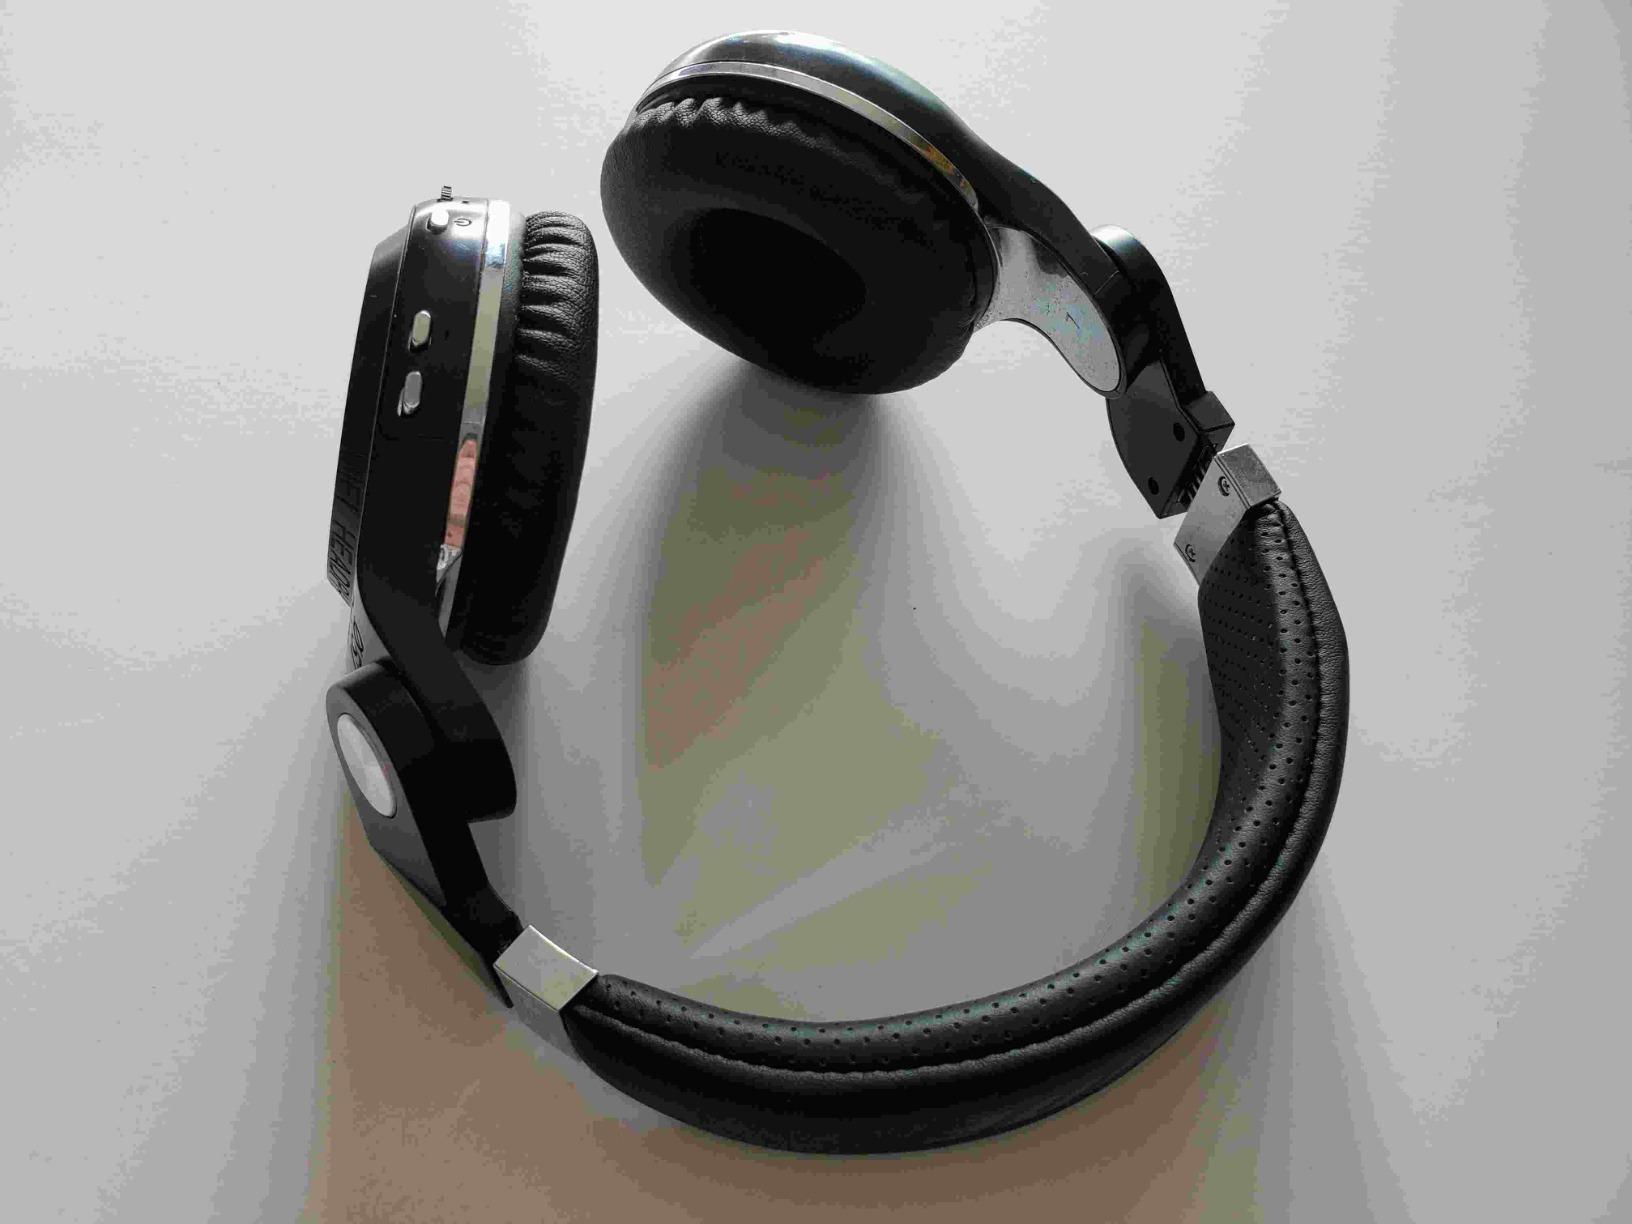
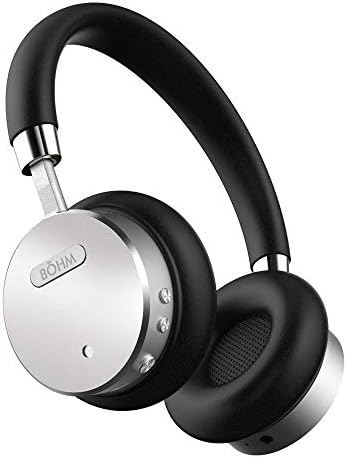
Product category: headphones
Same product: no